Karur

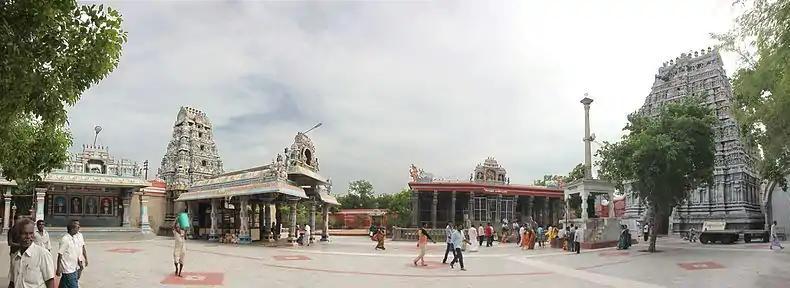
Karur Pasupateeswarar temple

Archeological evidence points to Karur being a centre of trade during the Chera period. The Tamil epic "Silapathikaram" mentions that the Chera king Senguttuvan ruling from Karuvur. The archaeological excavations undertaken in Karur have yielded pottery, bricks, mud-toys, Roman Amphorae, Rasset coated ware, rings and coins belonging to various eras. Karur might have been the center for old jewellery-making and gem setting, as seen from various excavations. In 150 CE, Greek scholar Ptolemy mentioned "Korevora" as an inland trading center in South India. The region was part of an ancient Roman trade route that extended from Muziris in the west coast to Arikamedu along the east coast of India. Early Tamil Brahmi writings have been found on coins, seals and rings obtained from Amaravati River bed near Karur.